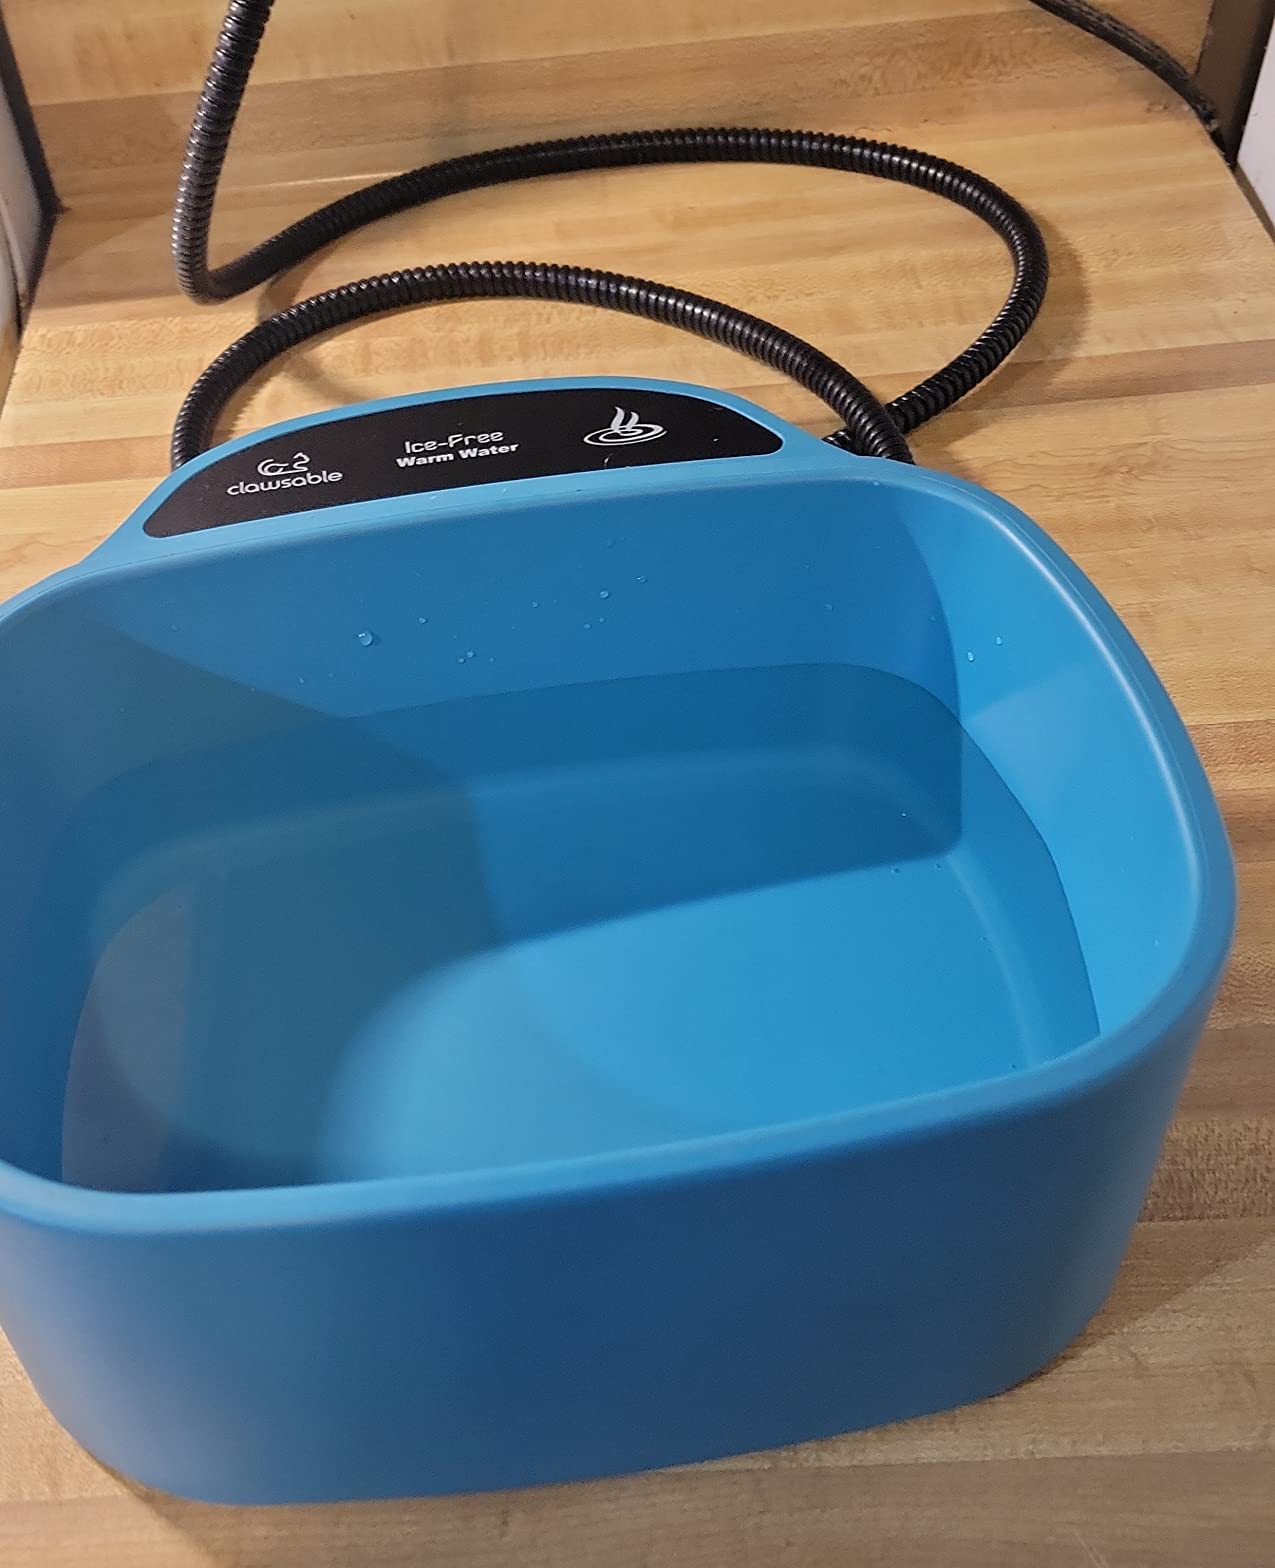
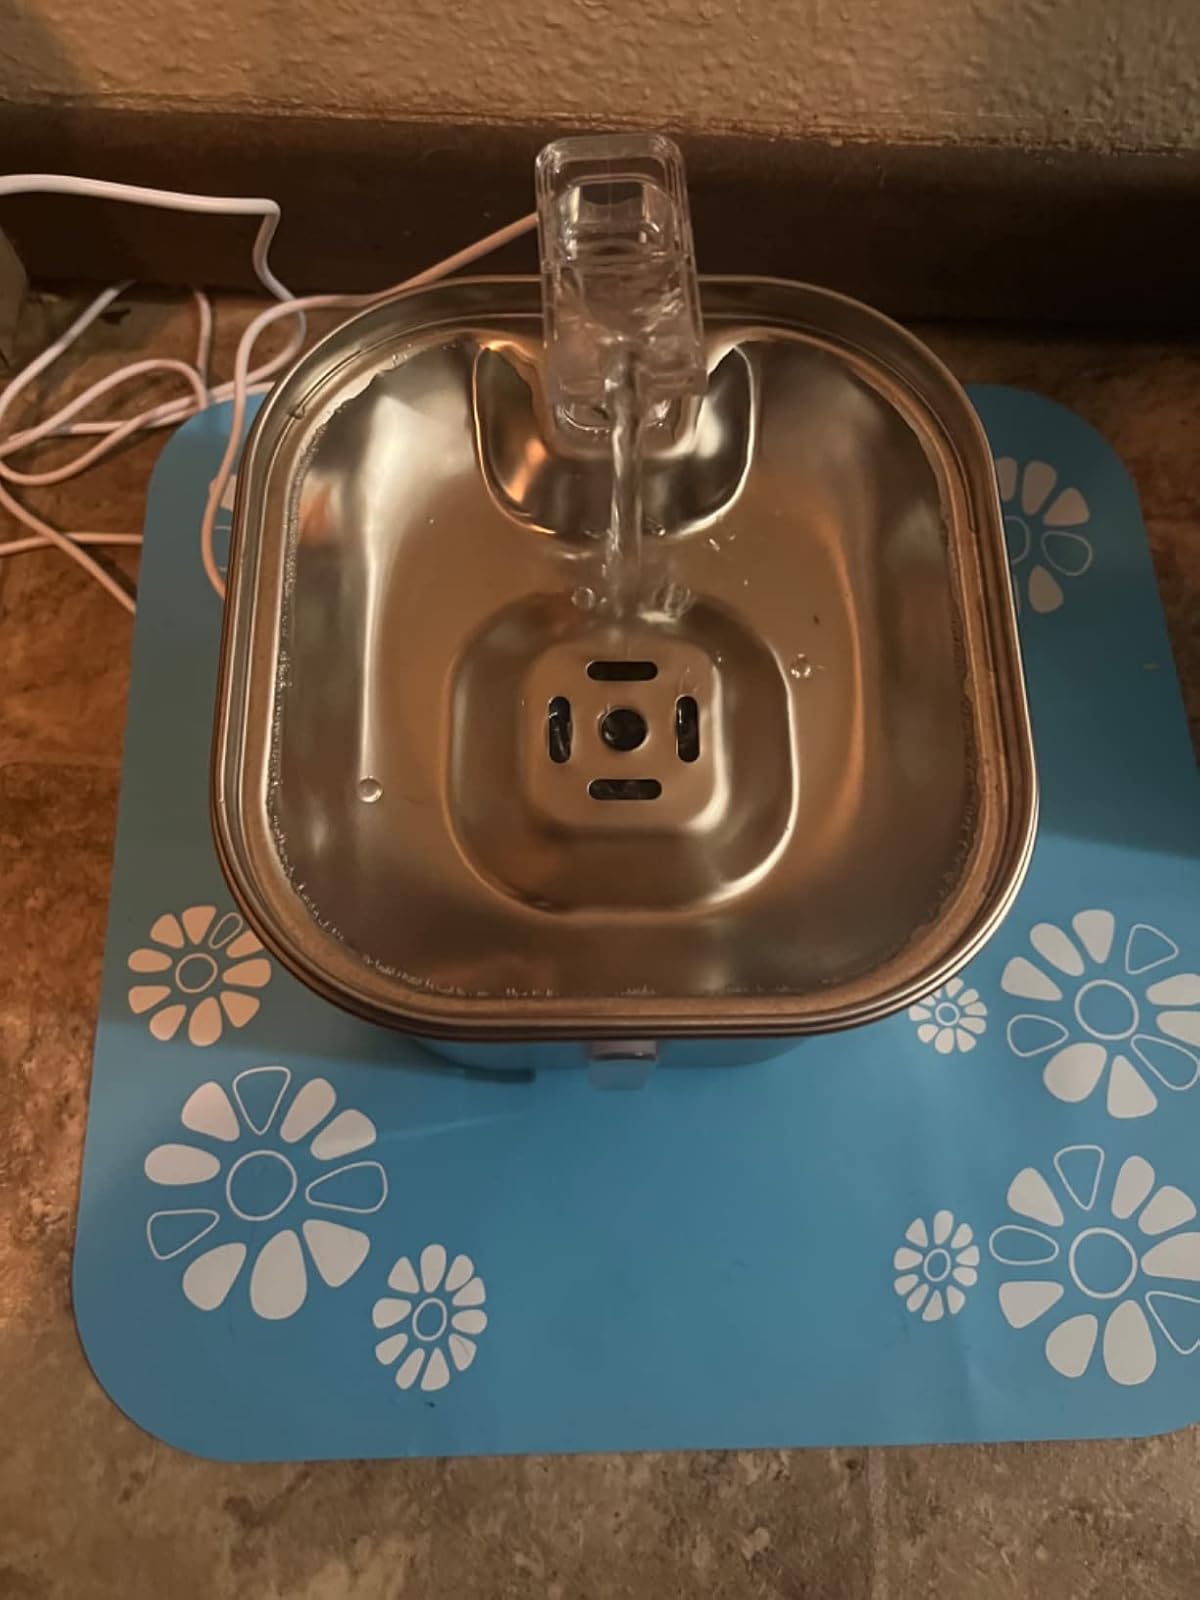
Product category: items_bowl
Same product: no